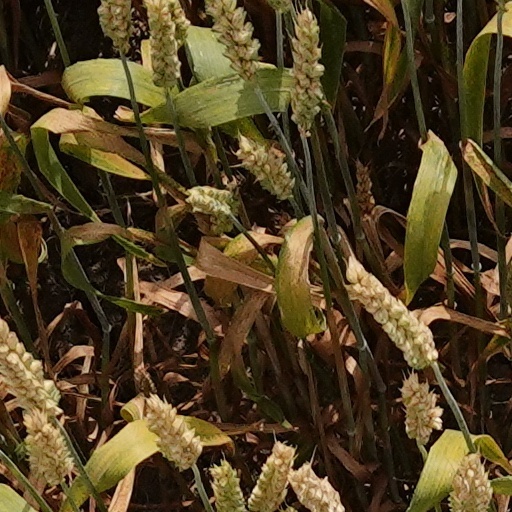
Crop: wheat